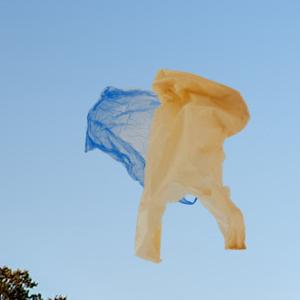
Label: plasticbags